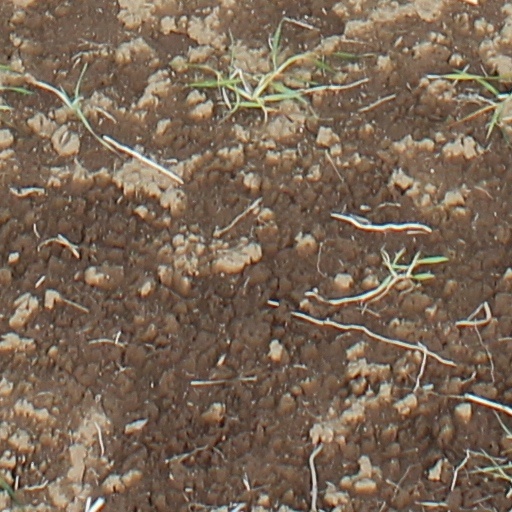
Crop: wheat